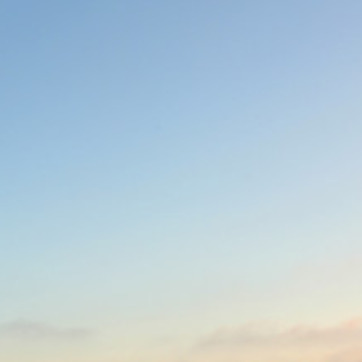
Material: sky